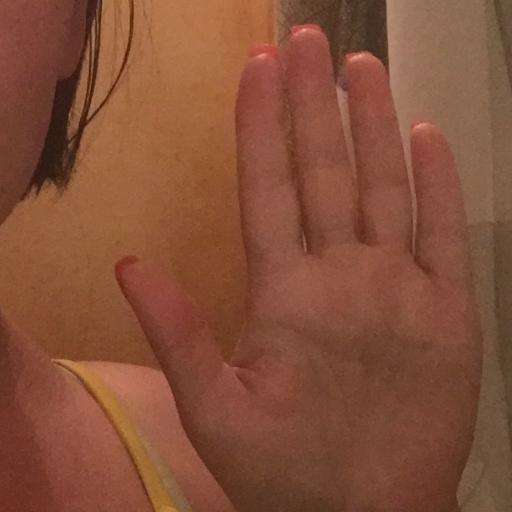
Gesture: stop